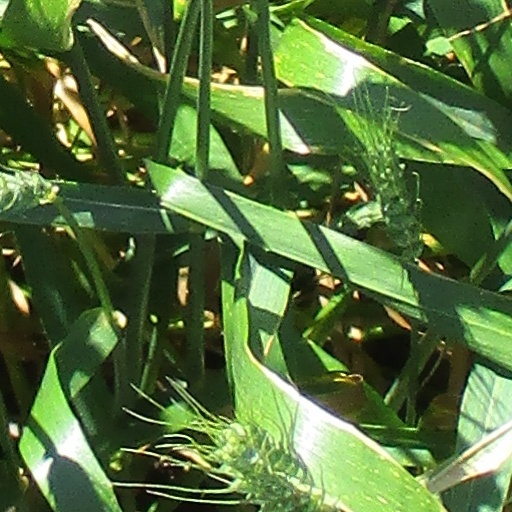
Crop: wheat